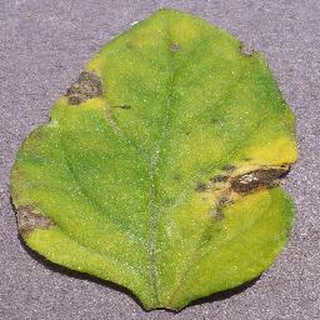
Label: tomato_septoria_leaf_spot